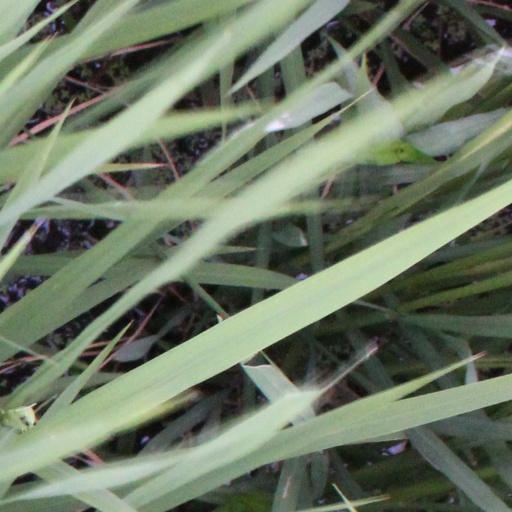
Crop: rice